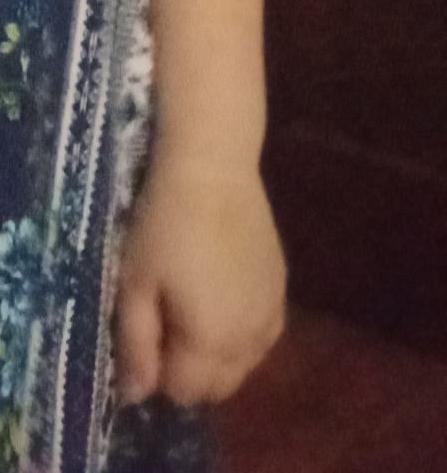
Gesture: no_gesture